Walima

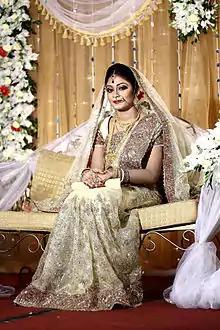
A Bengali bride on her Bou Bhat, the Bengali version of Walima

Scholars have different views on what the correct time of is. The timing varies by culture and opinion; for example some believe it should take place: